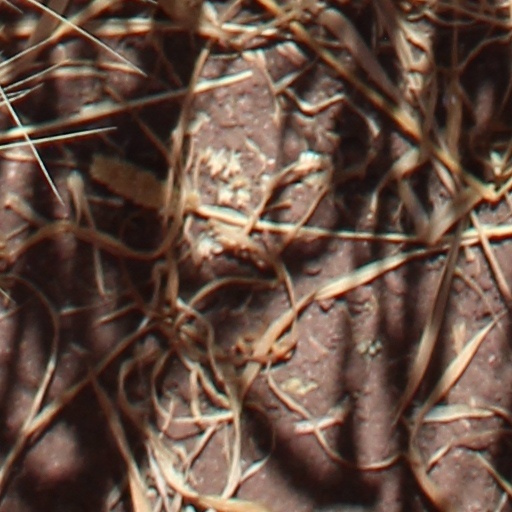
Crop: wheat